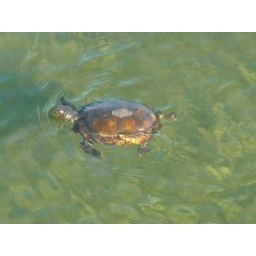
Little Turk swims in the cool green water